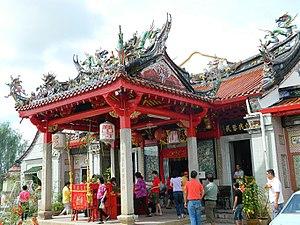
La Malaisie, en malaisien Malaysia, est un pays d'Asie du Sud-Est, constitué de la Malaisie péninsulaire ou Malaisie occidentale et de la Malaisie orientale. L'appellation en forme longue fédération de Malaisie, parfois utilisée pour désigner l'État malais, n'est pas officielle pour les autorités de Malaisie. La Malaisie est située à environ 200 km au nord de l'équateur. Sa capitale historique est Kuala Lumpur, sa capitale administrative est Putrajaya, et sa superficie est de 329 750 km². Elle abrite une jungle millénaire.